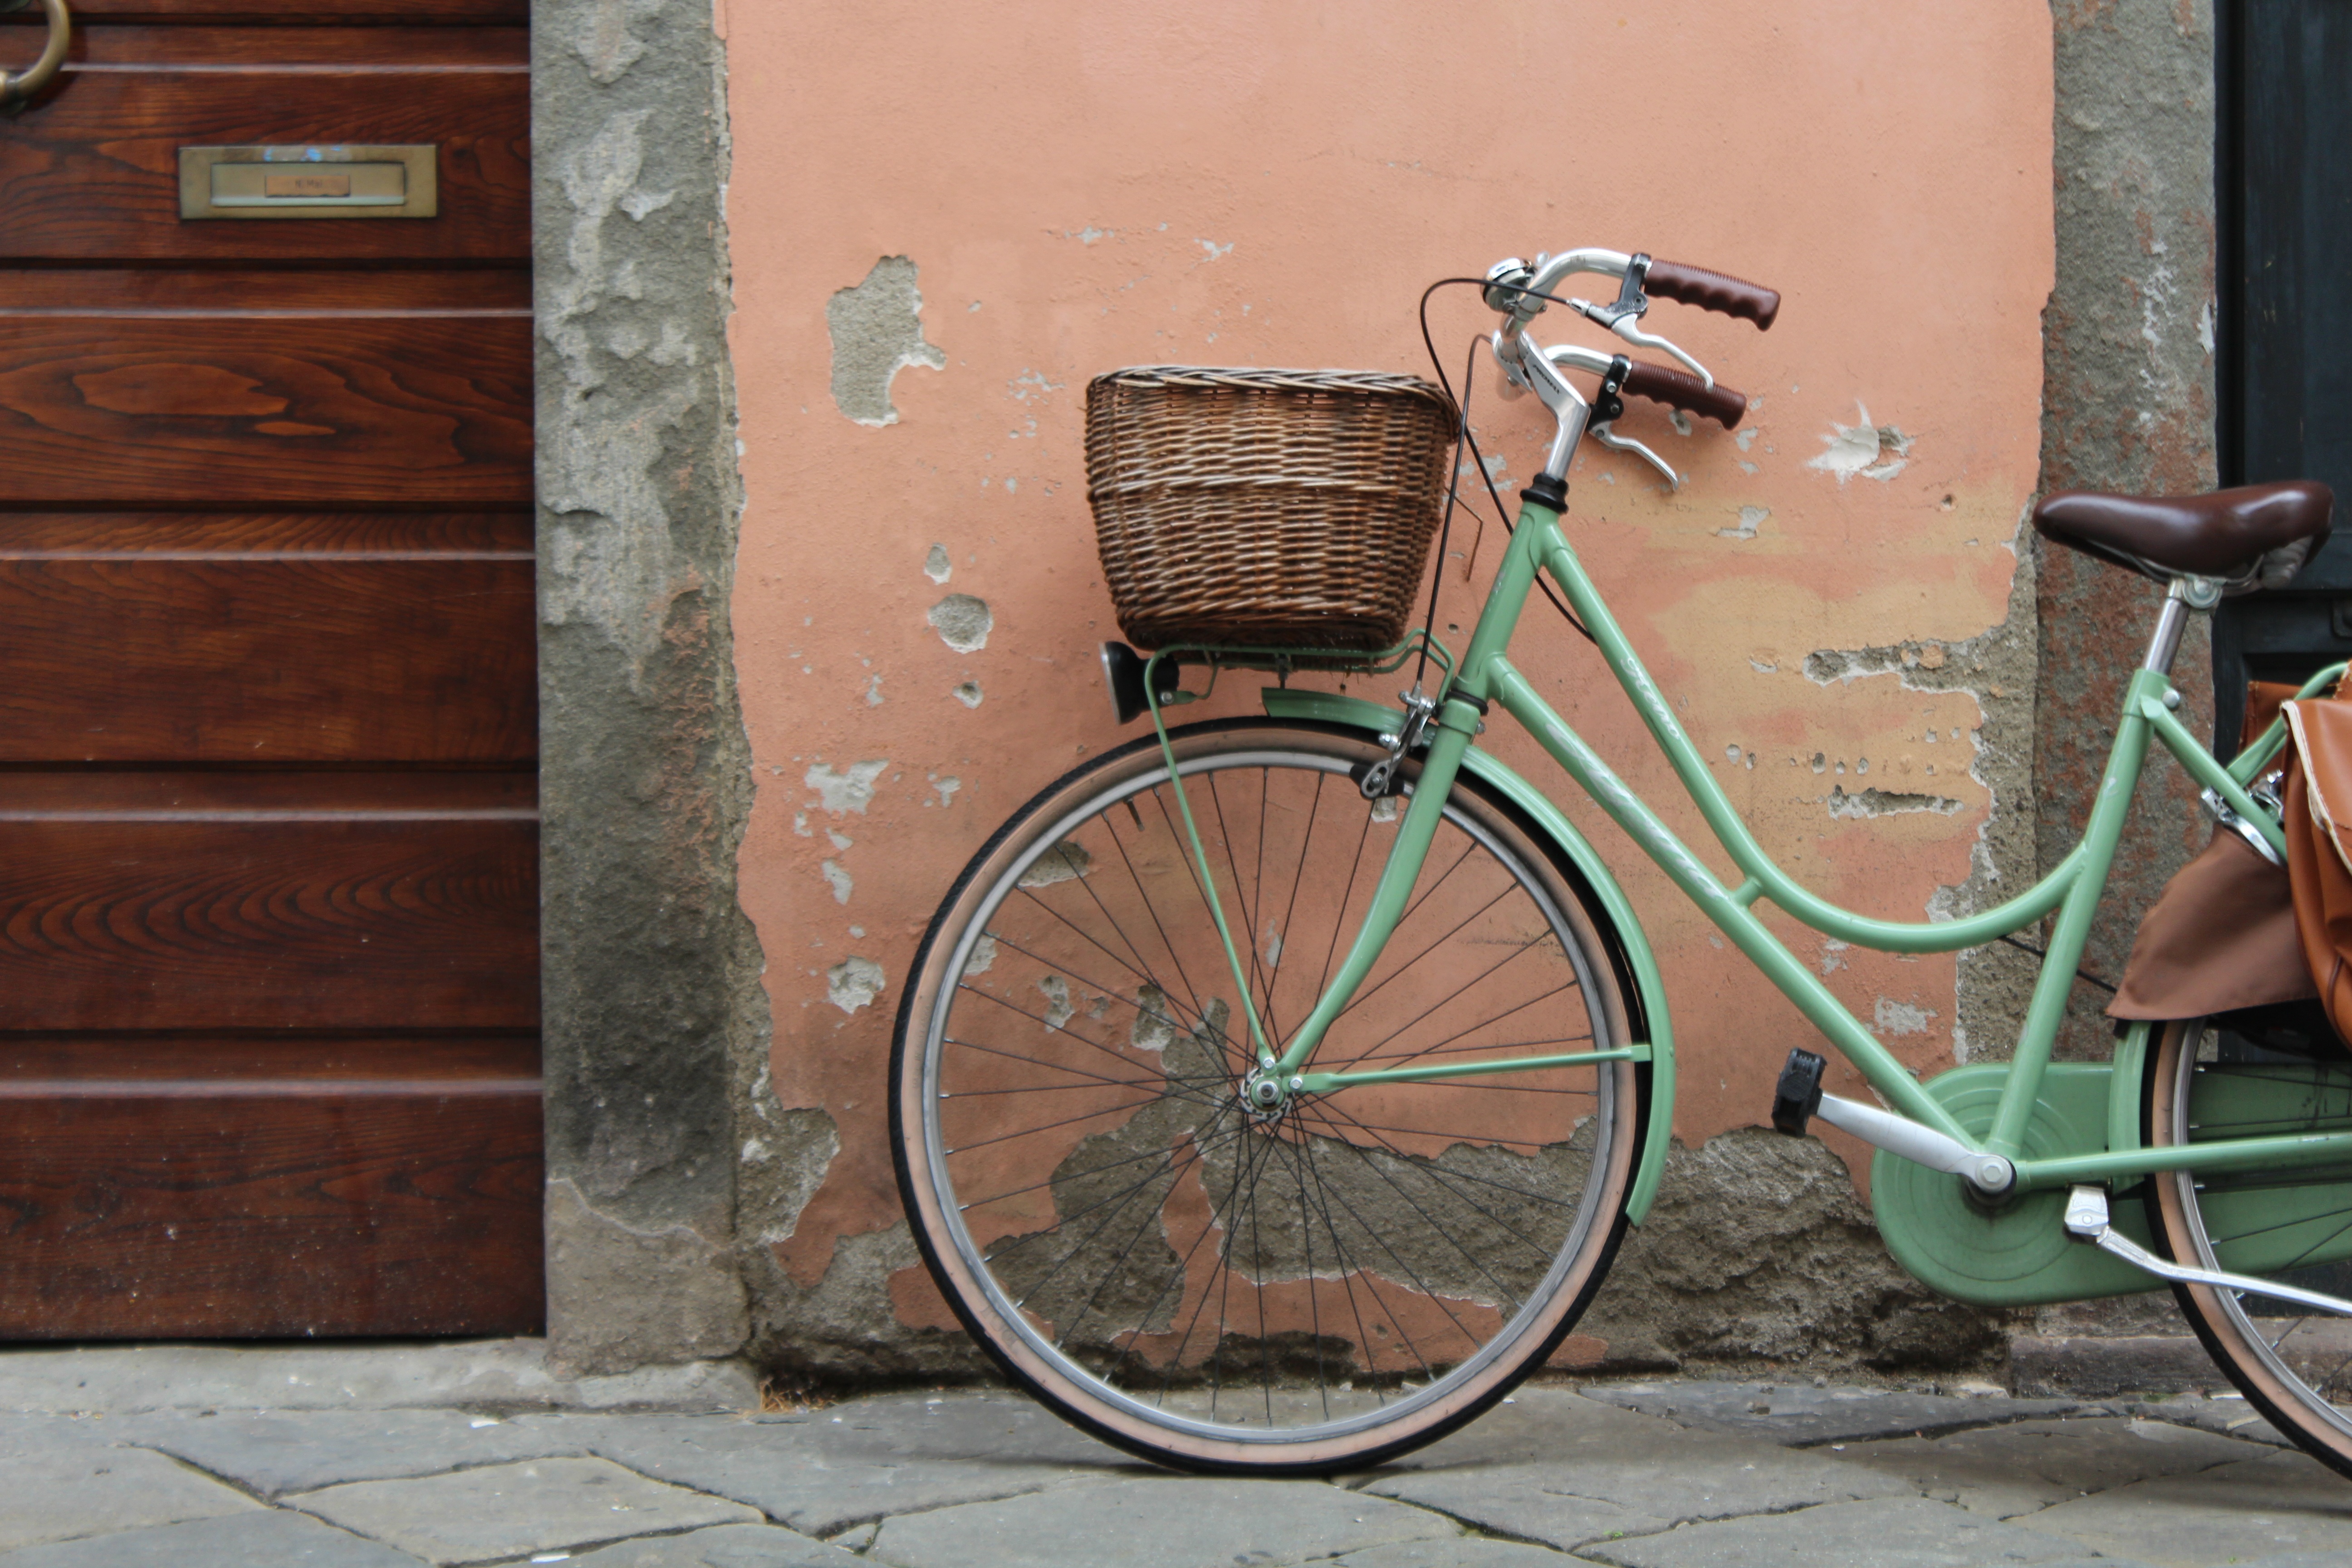
wheel, bicycle, bike, vehicle, sports equipment, land vehicle, road bicycle